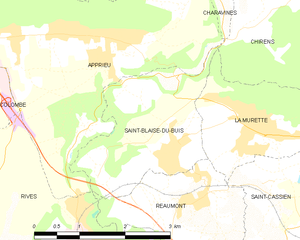
Saint-Blaise-du-Buis est une commune française située dans le département de l'Isère en région Auvergne-Rhône-Alpes.